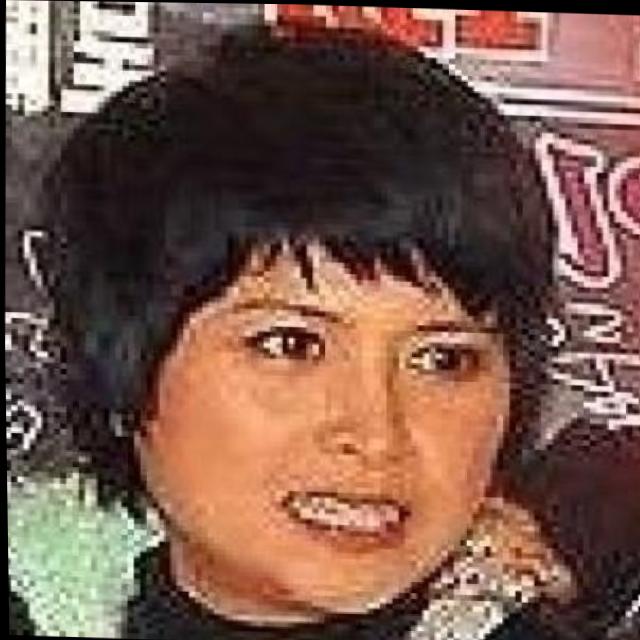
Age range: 45-64